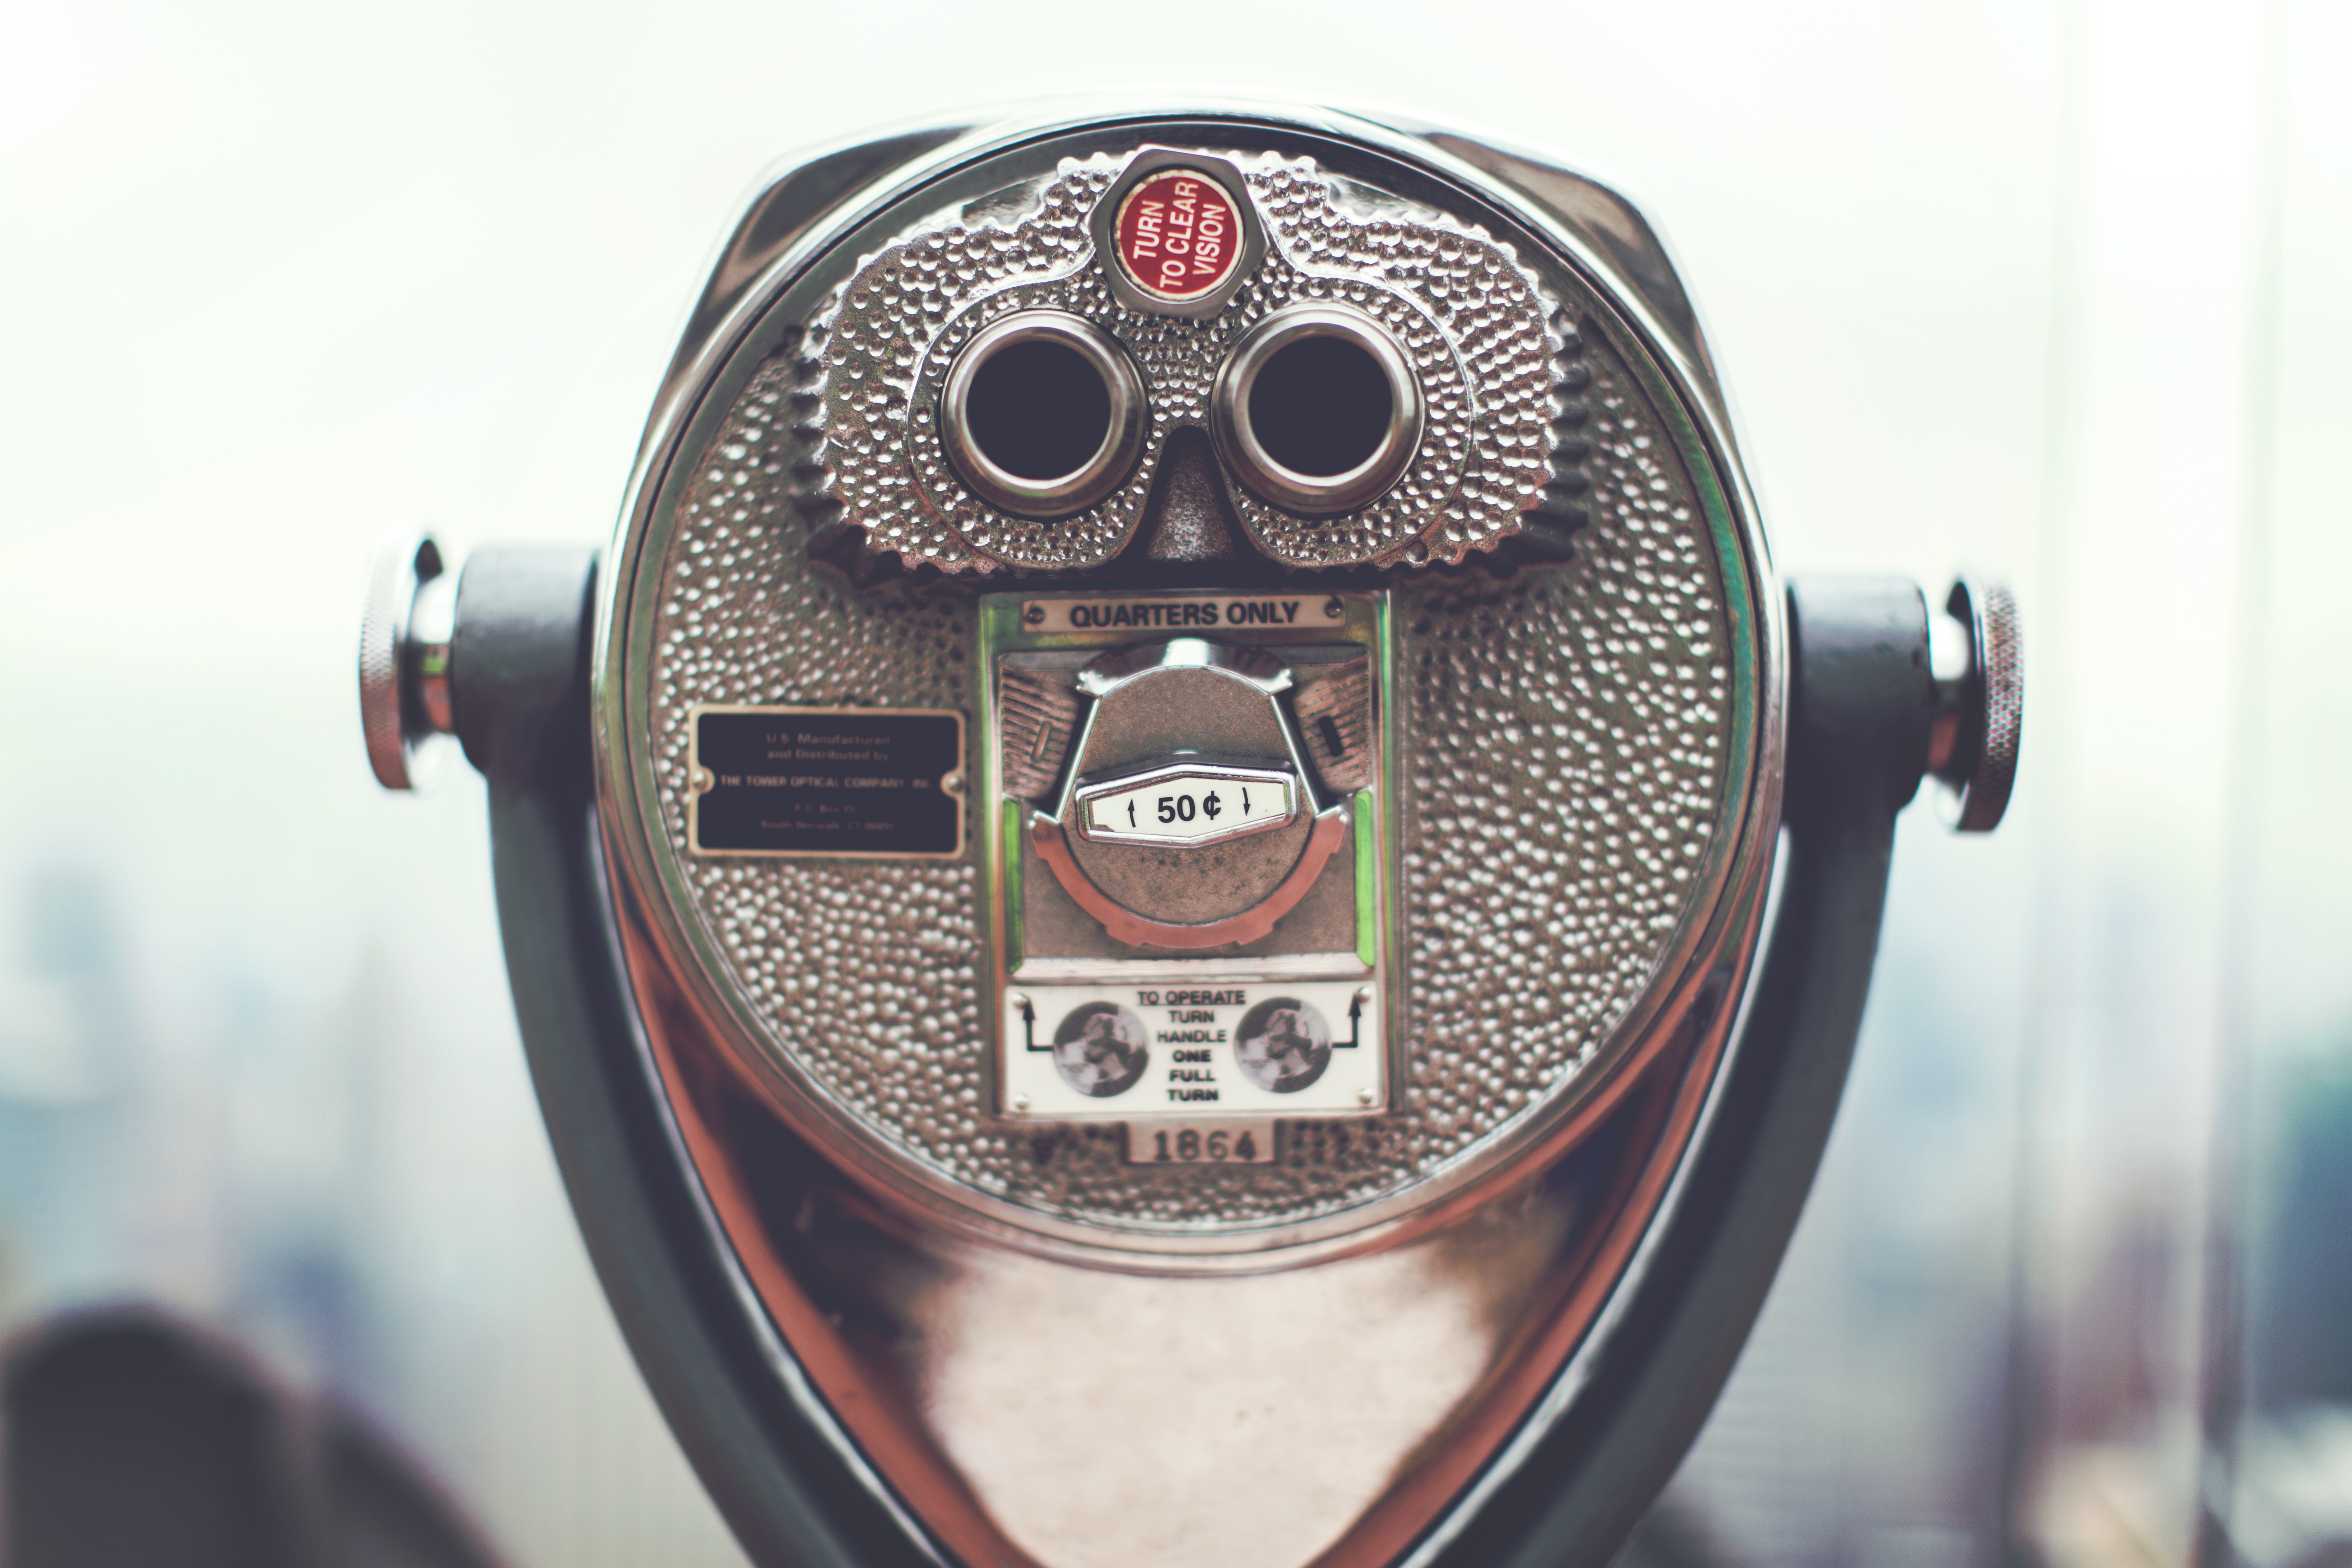
personal protective equipment, binoculars